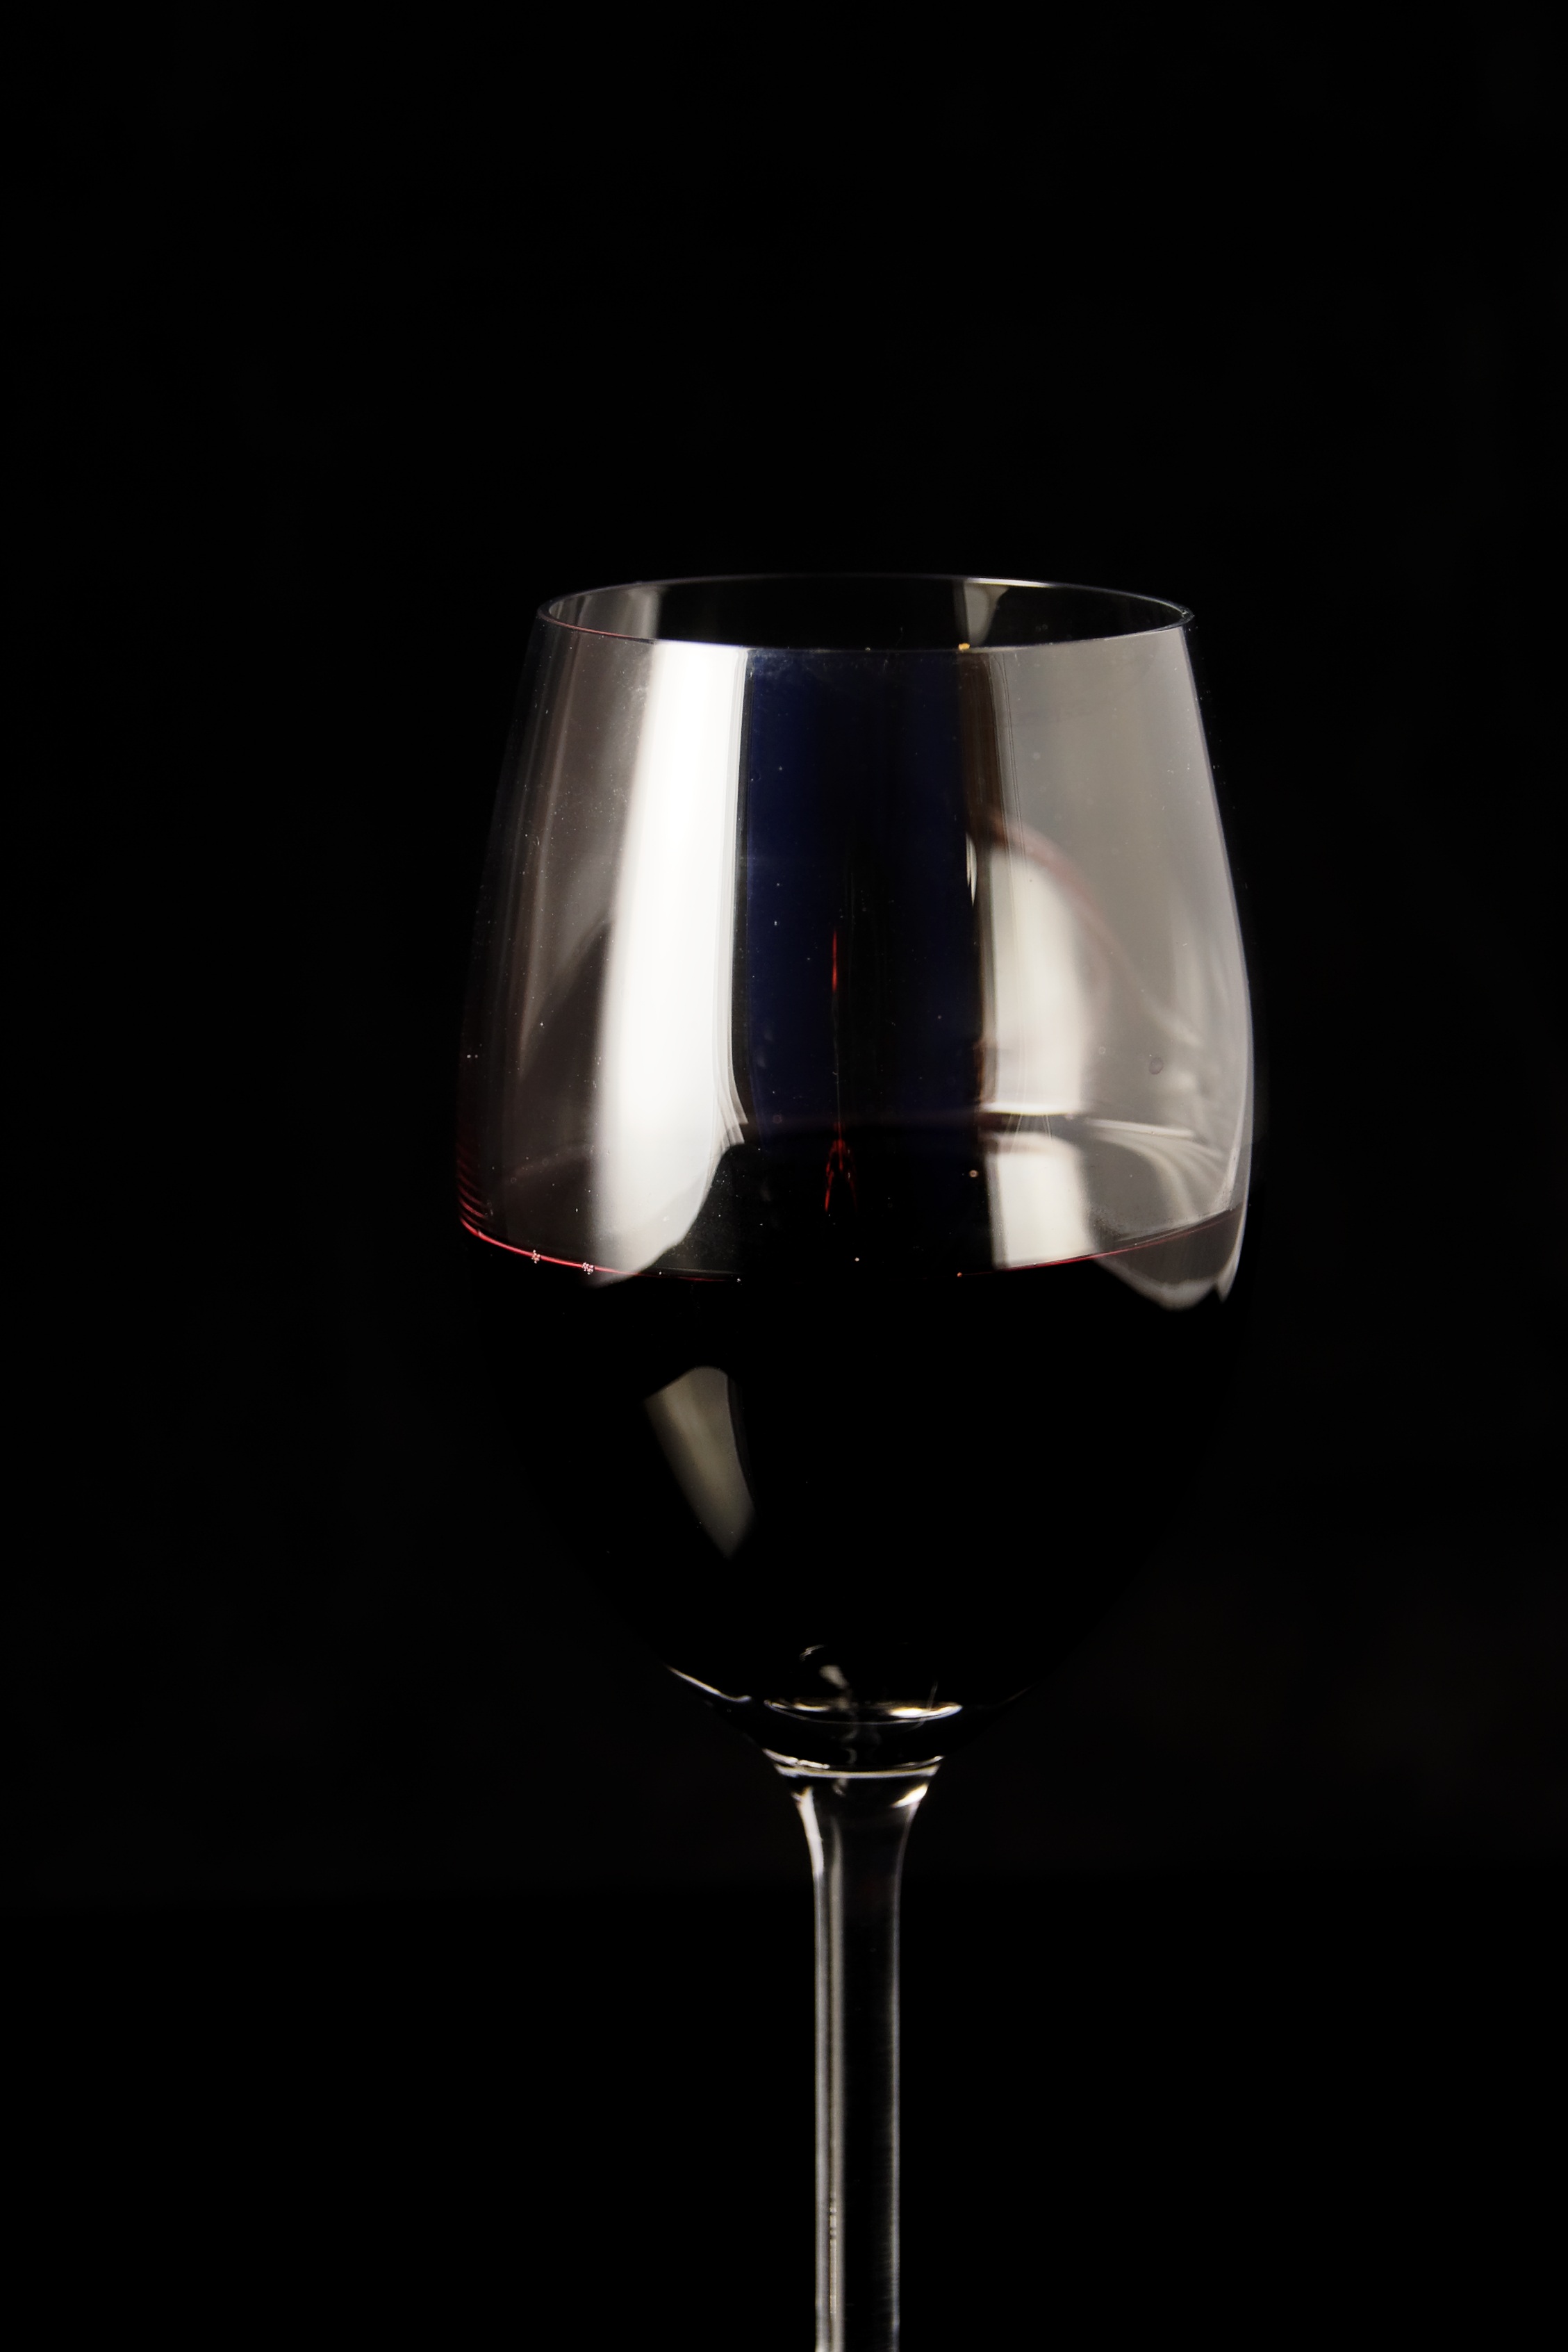
wine, glass, drink, red wine, tableware, material, alcohol, wine bottle, wine glass, grapes, bordeaux, champagne, stemware, still life photography, drinkware, champagne stemware